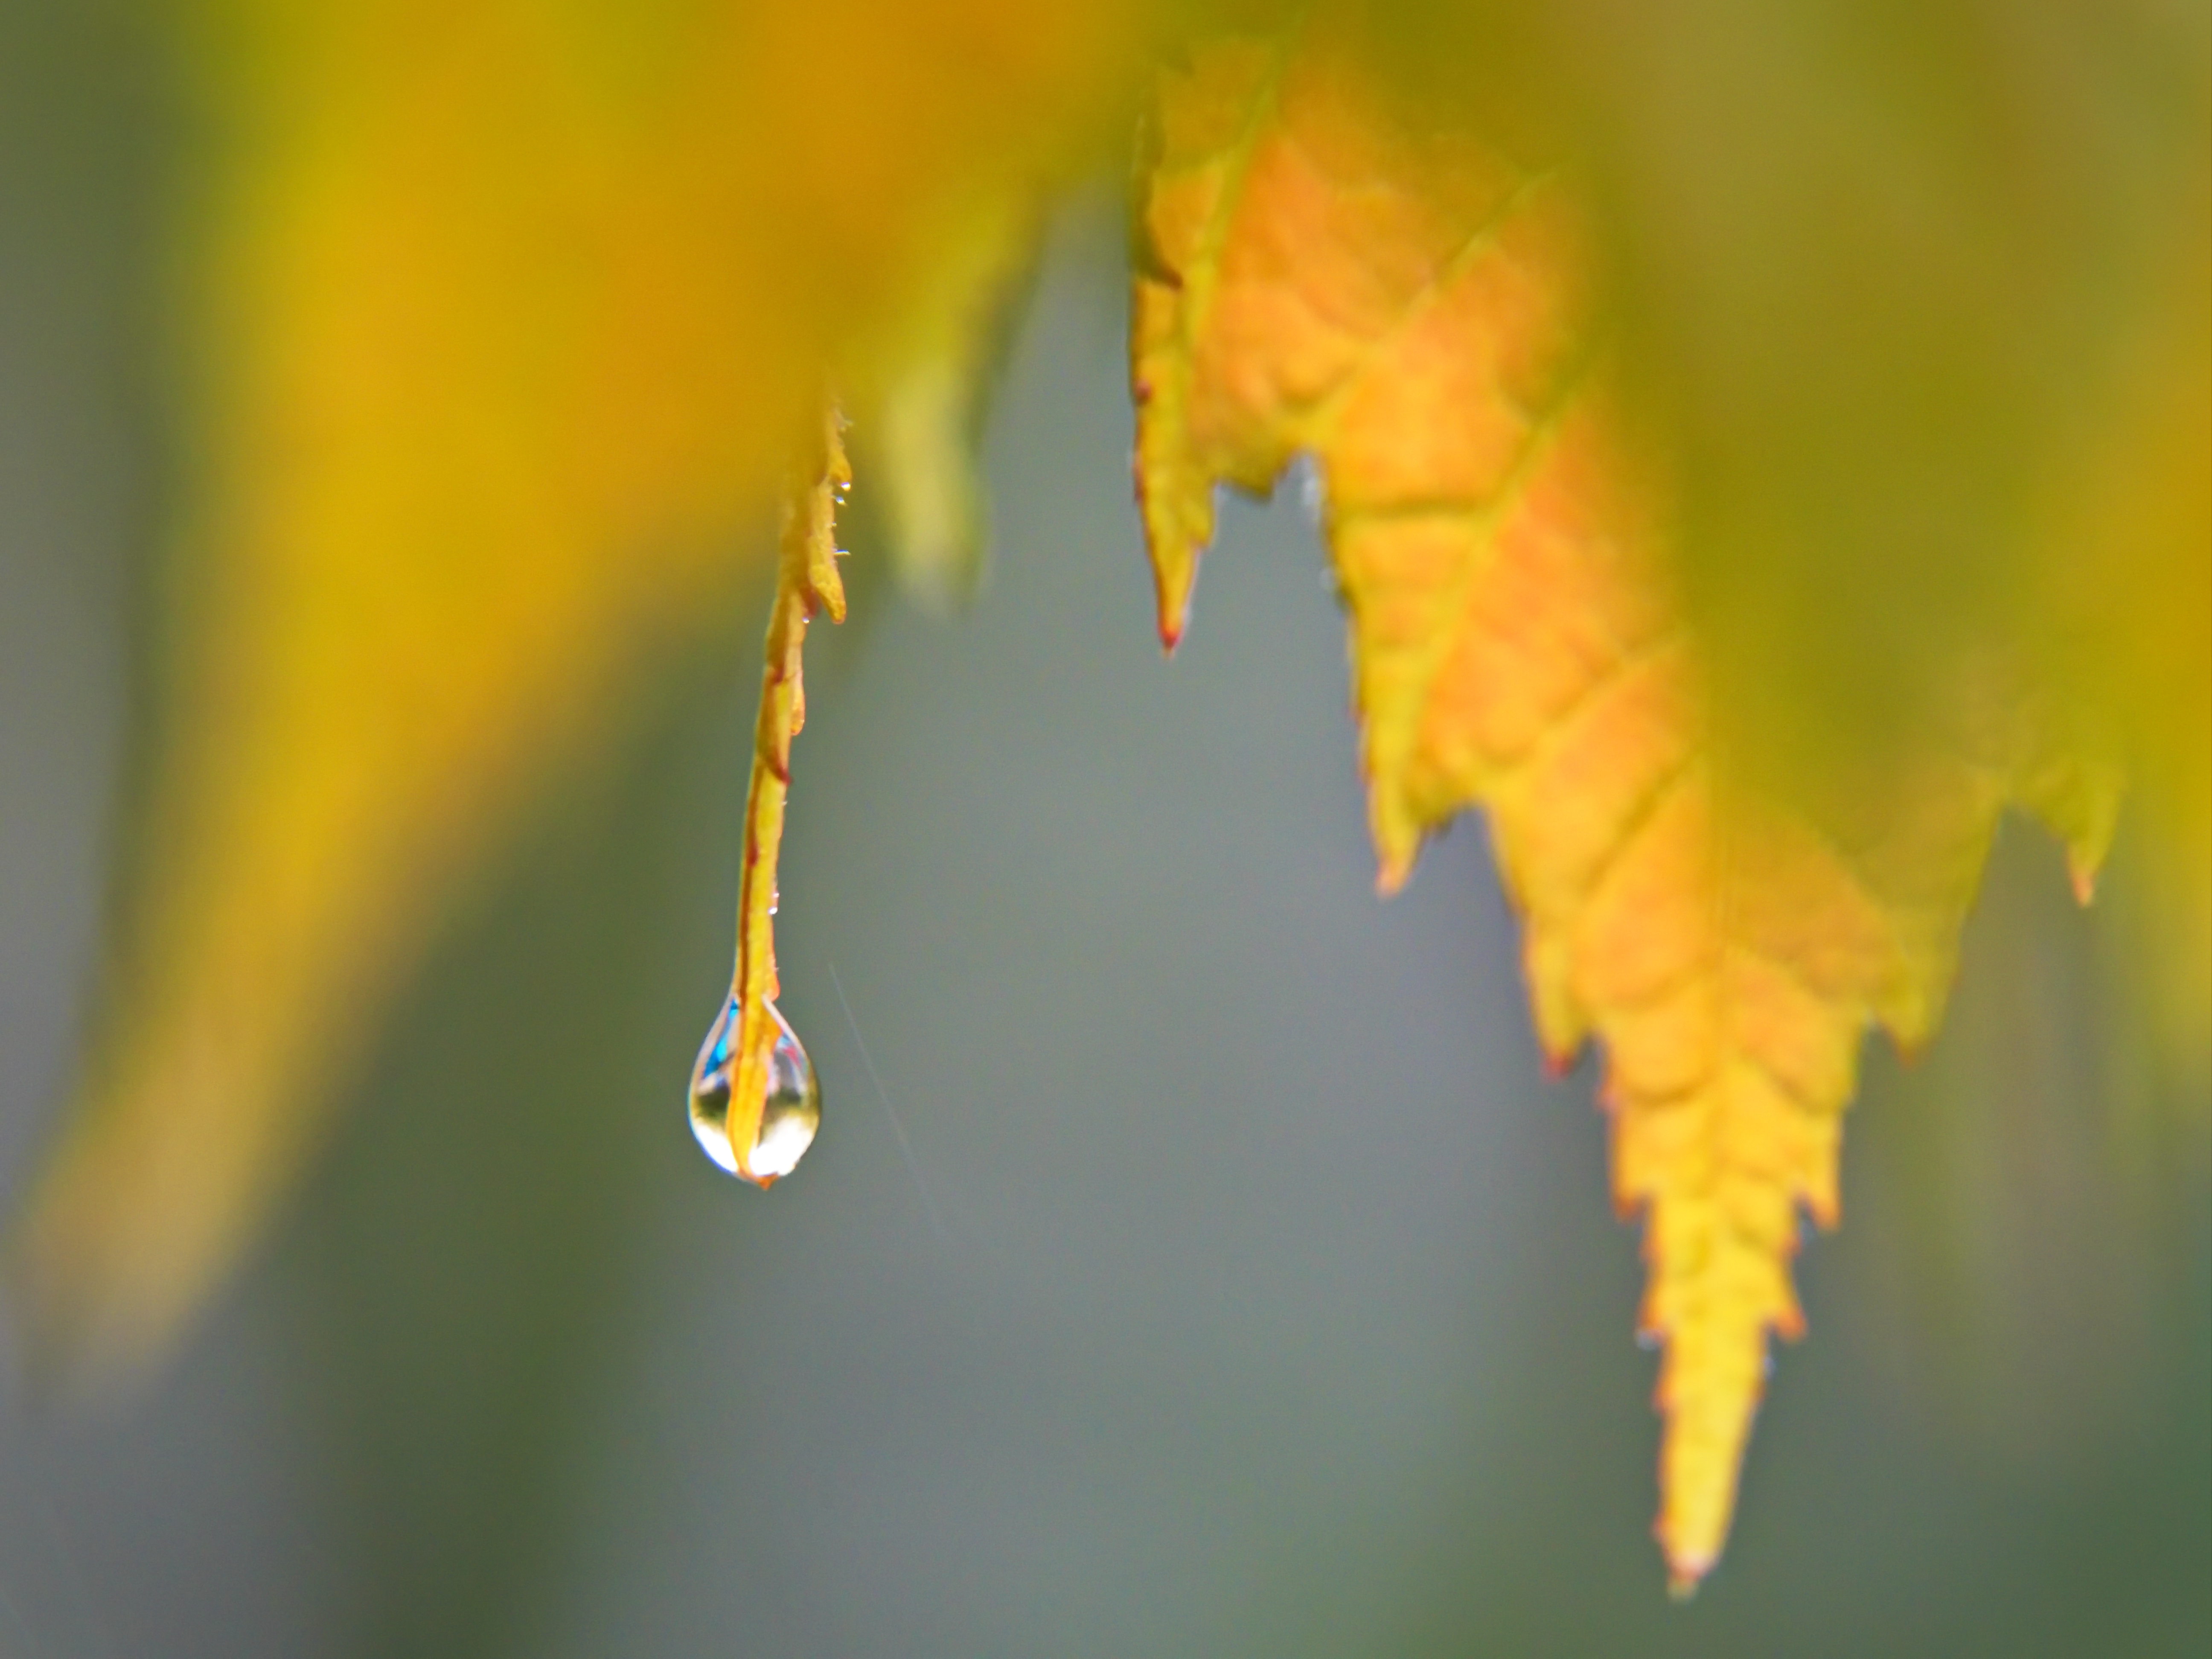
plant, liquid, water, orange, flower, tree, amber, twig, petal, moisture, Tints and shades, flowering plant, close up, sky, macro photography, terrestrial plant, drop, dew, plant stem, autumn, deciduous, still life photography, natural landscape, perennial plant, natural material